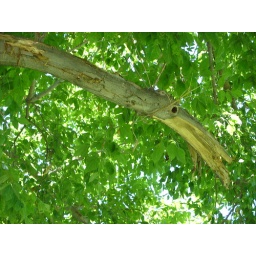
G'pa's bird in the tree